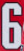
Number: 6